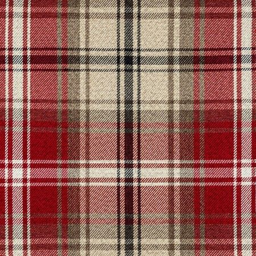
industry by the metre - red also available .